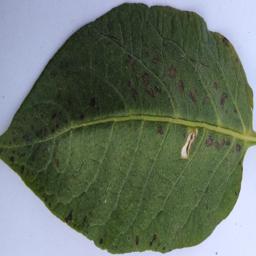
Etiqueta: Tizon_Temprano